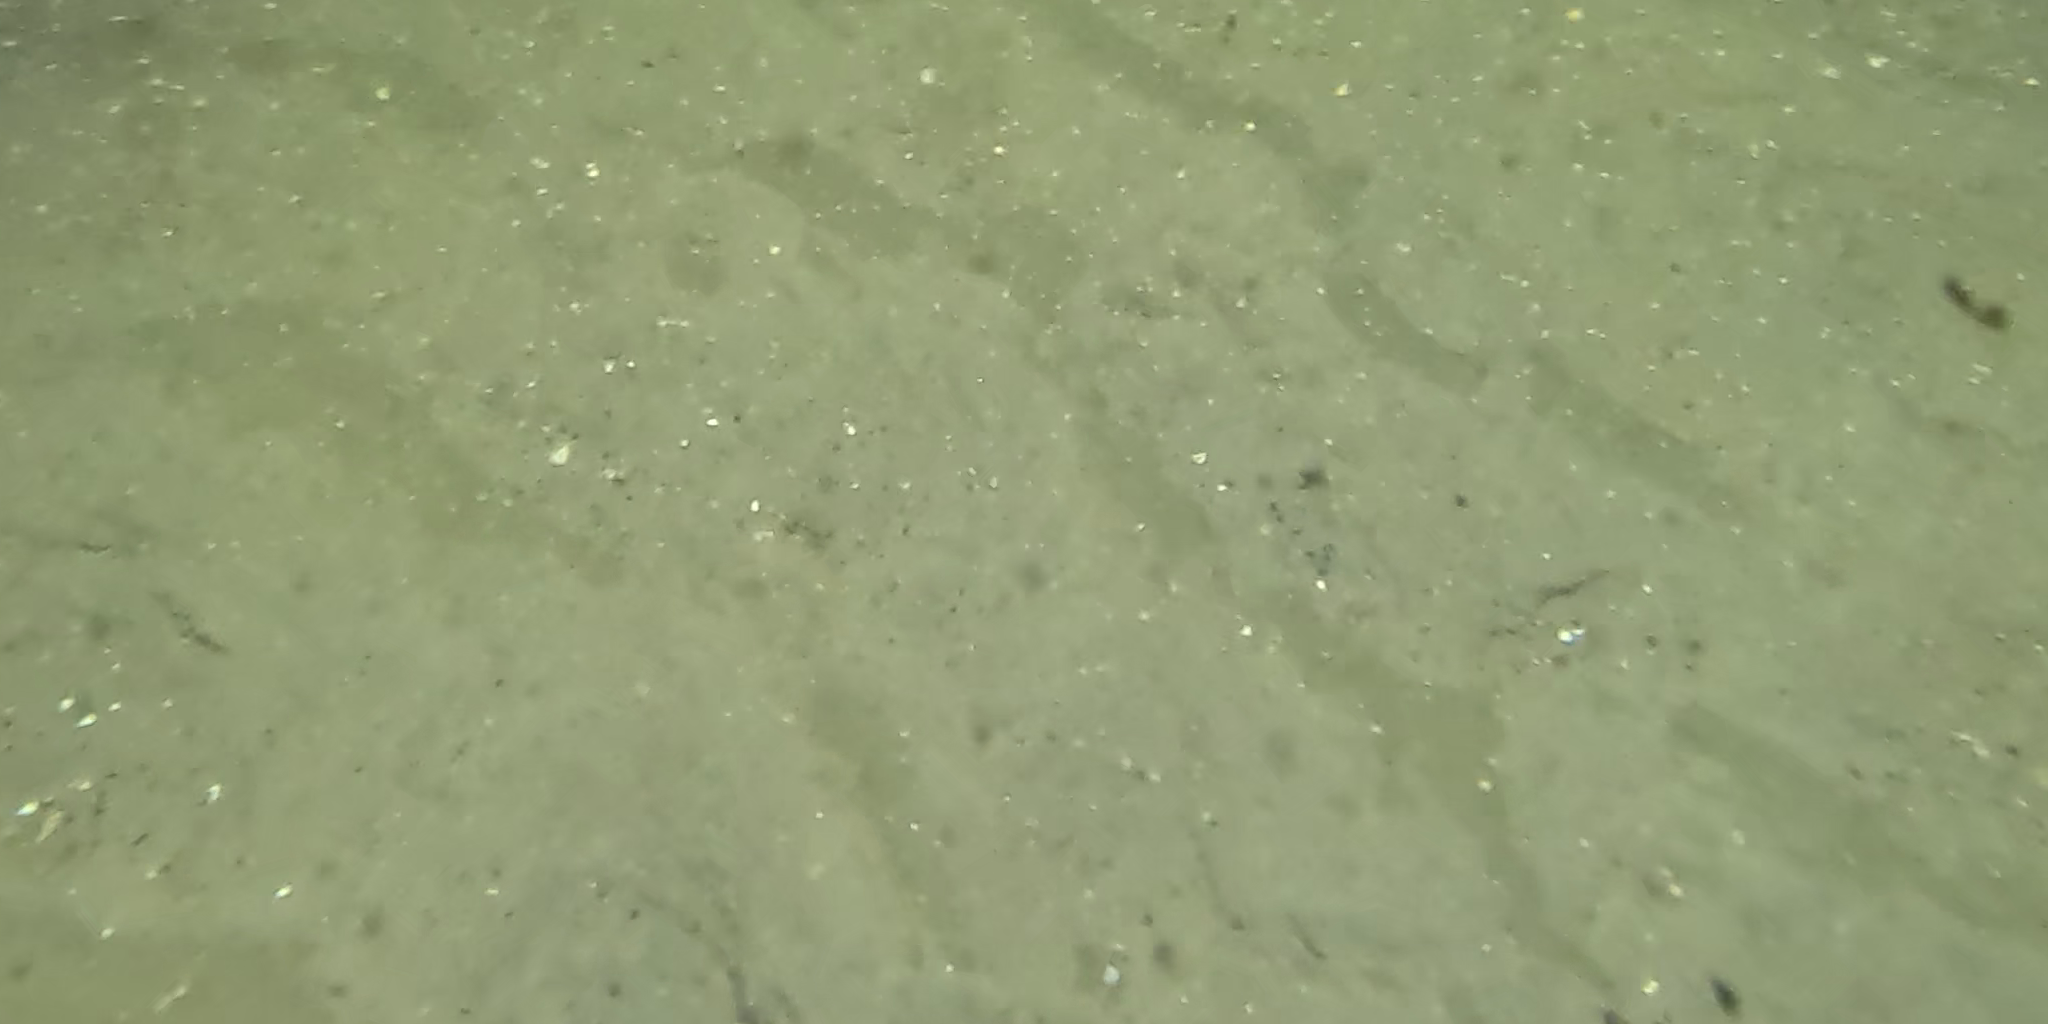
Seabed habitat: sand